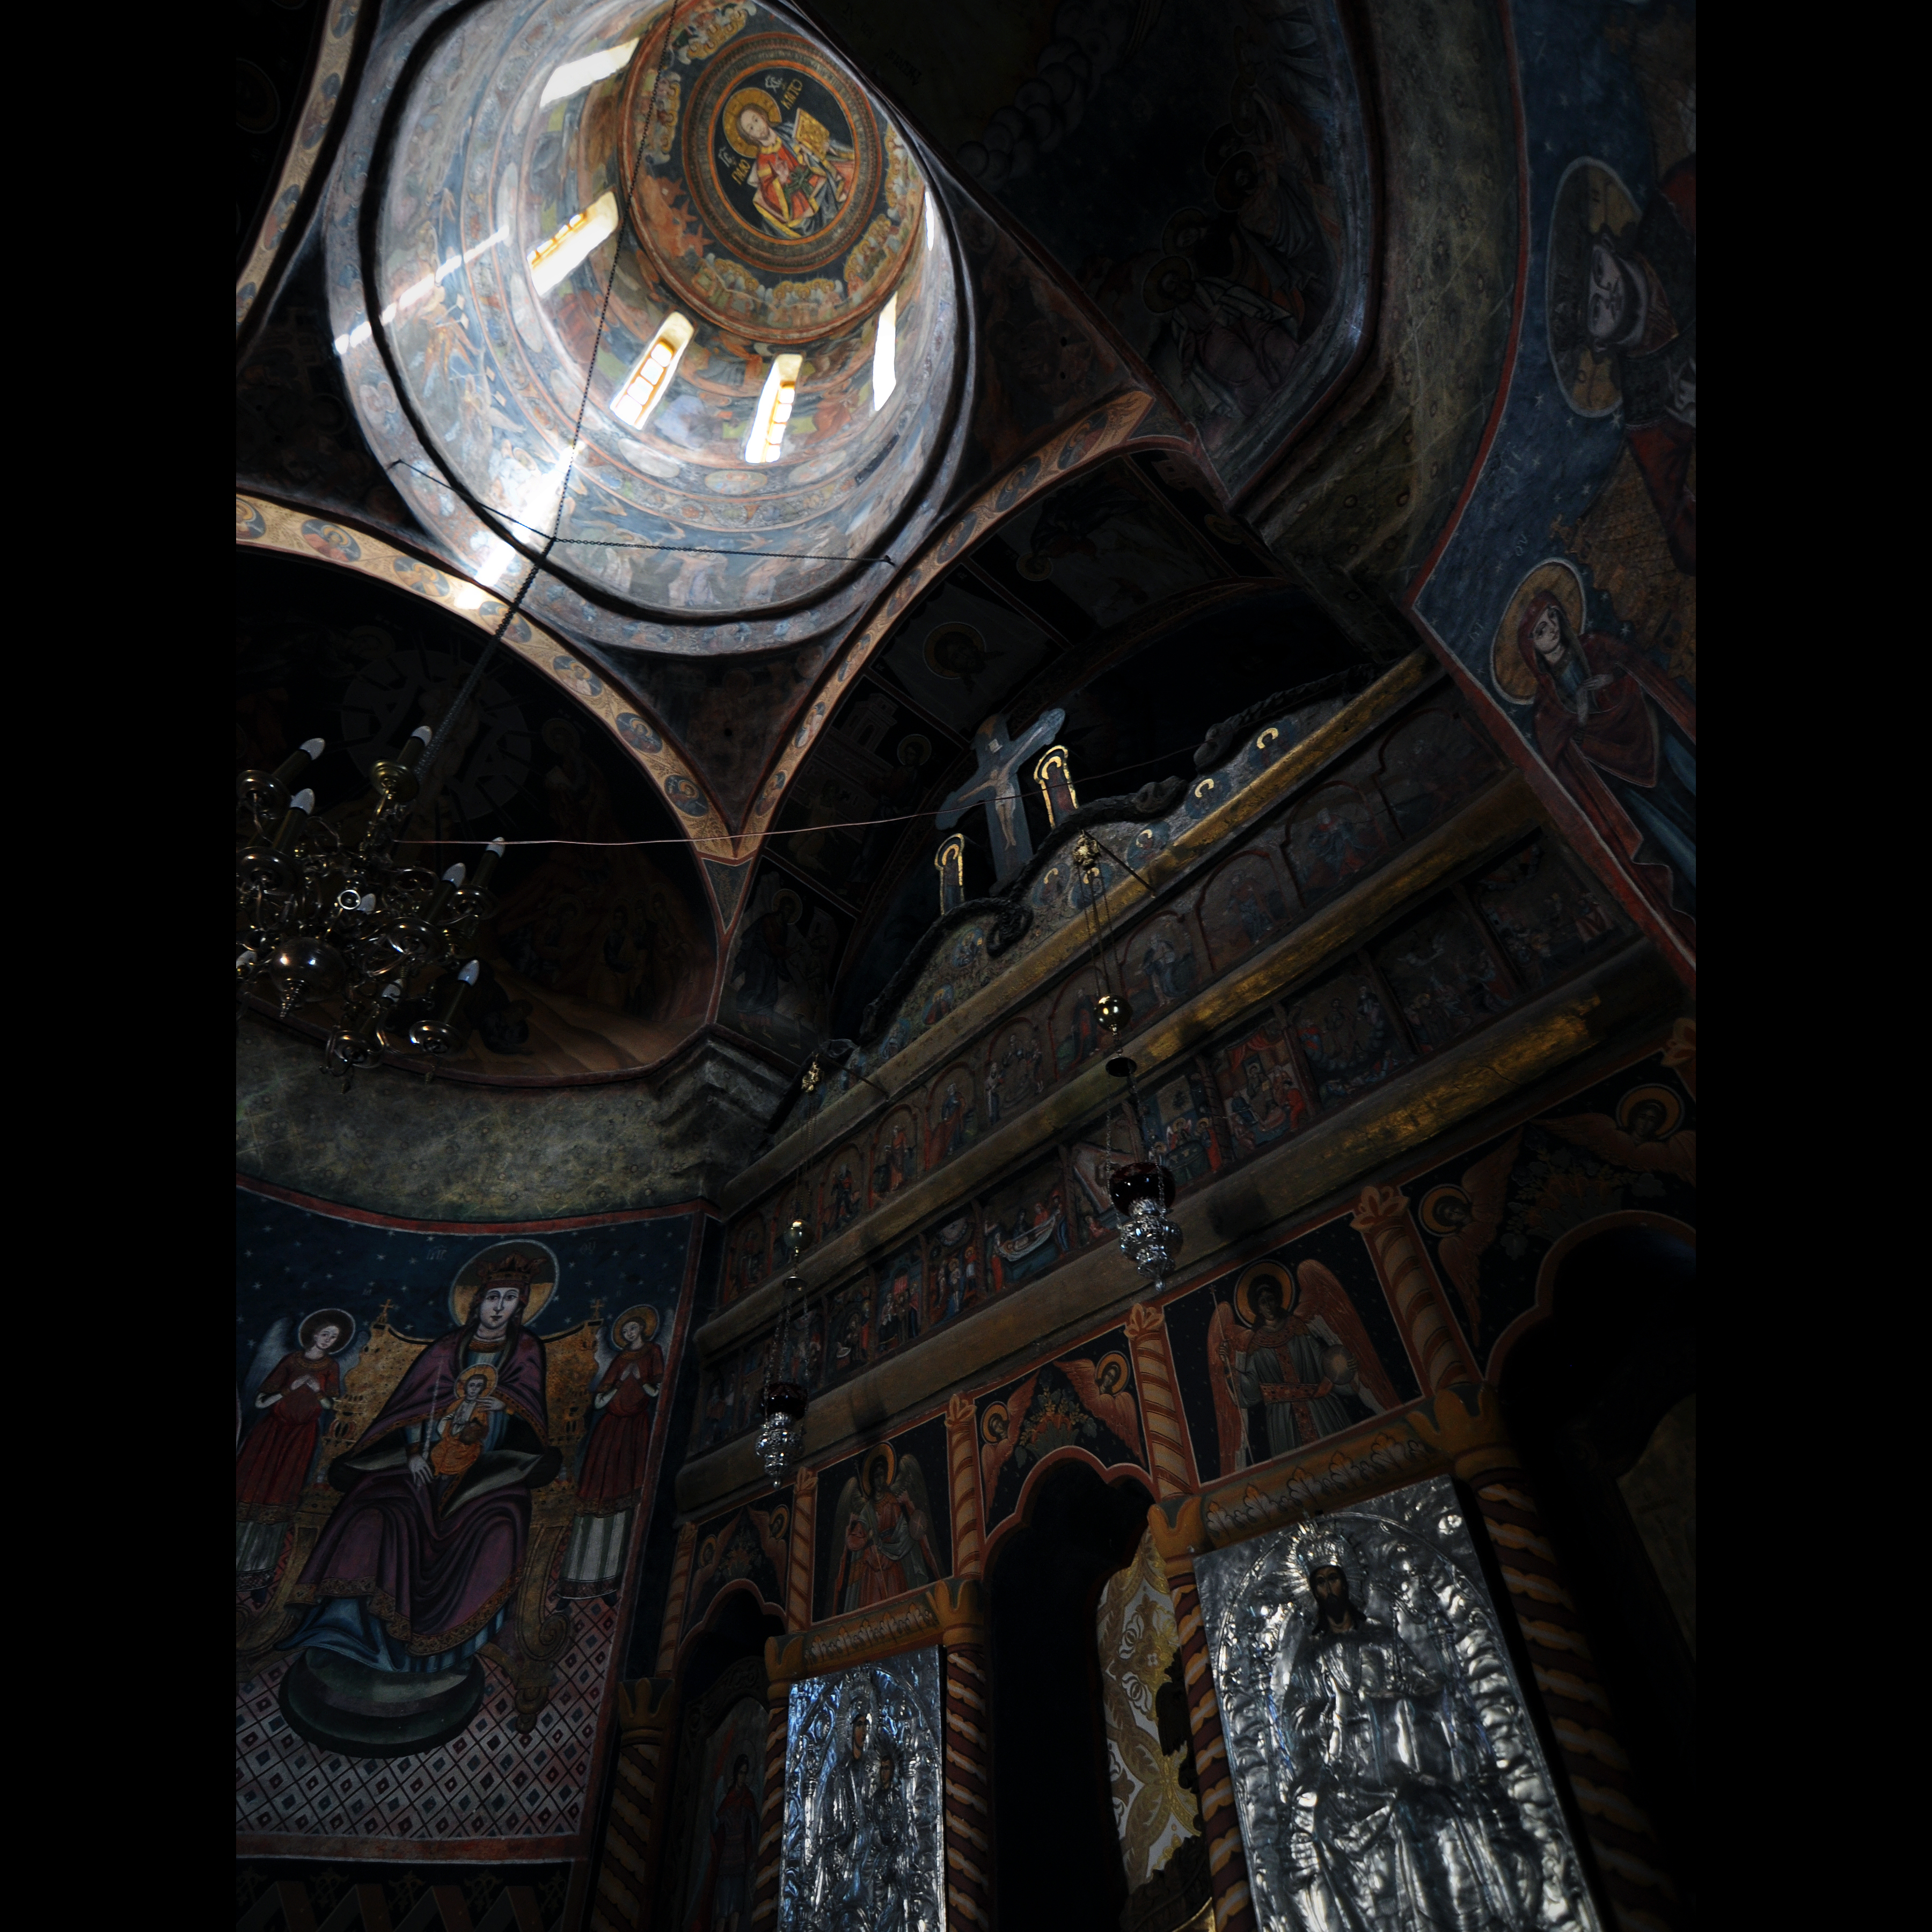
light, architecture, photography, interior, monument, photo, explore, darkness, church, cross, photos, art, de, iconography, monastery, fotografie, romana, explored, orthodox, vaulting, eastern, fresco, dome, murals, icon, oldchurch, romania, icons, roumanie, screenshot, bor, biserica, arhitectura, wallachia, orthodoxy, lumina, cruce, cupola, pendentives, pendentive, pandantiv, pandantivi, romanian, icoana, icoane, iconostas, iconostasis, ortodoxa, patrimoniu, ortodox, fresca, frescoes, manastirea, manastire, cladire, valahia, tararomaneasca, christpantocrator, pantokrator, sinaia, turla, godslight, boltire, 1695, mihaicantacuzino, parvumutu, lmiphiima1669101, eik n